Bernardo Celentano

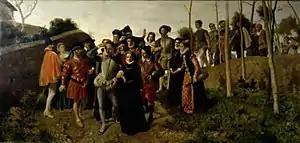
Tasso, "Starting to show Madness at Bisaccia" (1863), now at the Galleria Nazionale d'Arte Moderna, Rome

Celentano was born in Naples, where he first trained with Luigi Stabile. He subsequently attended the Accademia di Belle Arti di Napoli, where he was instructed by Giuseppe Mancinelli. By 1860, he had moved to Rome where he had a brief and intense career.